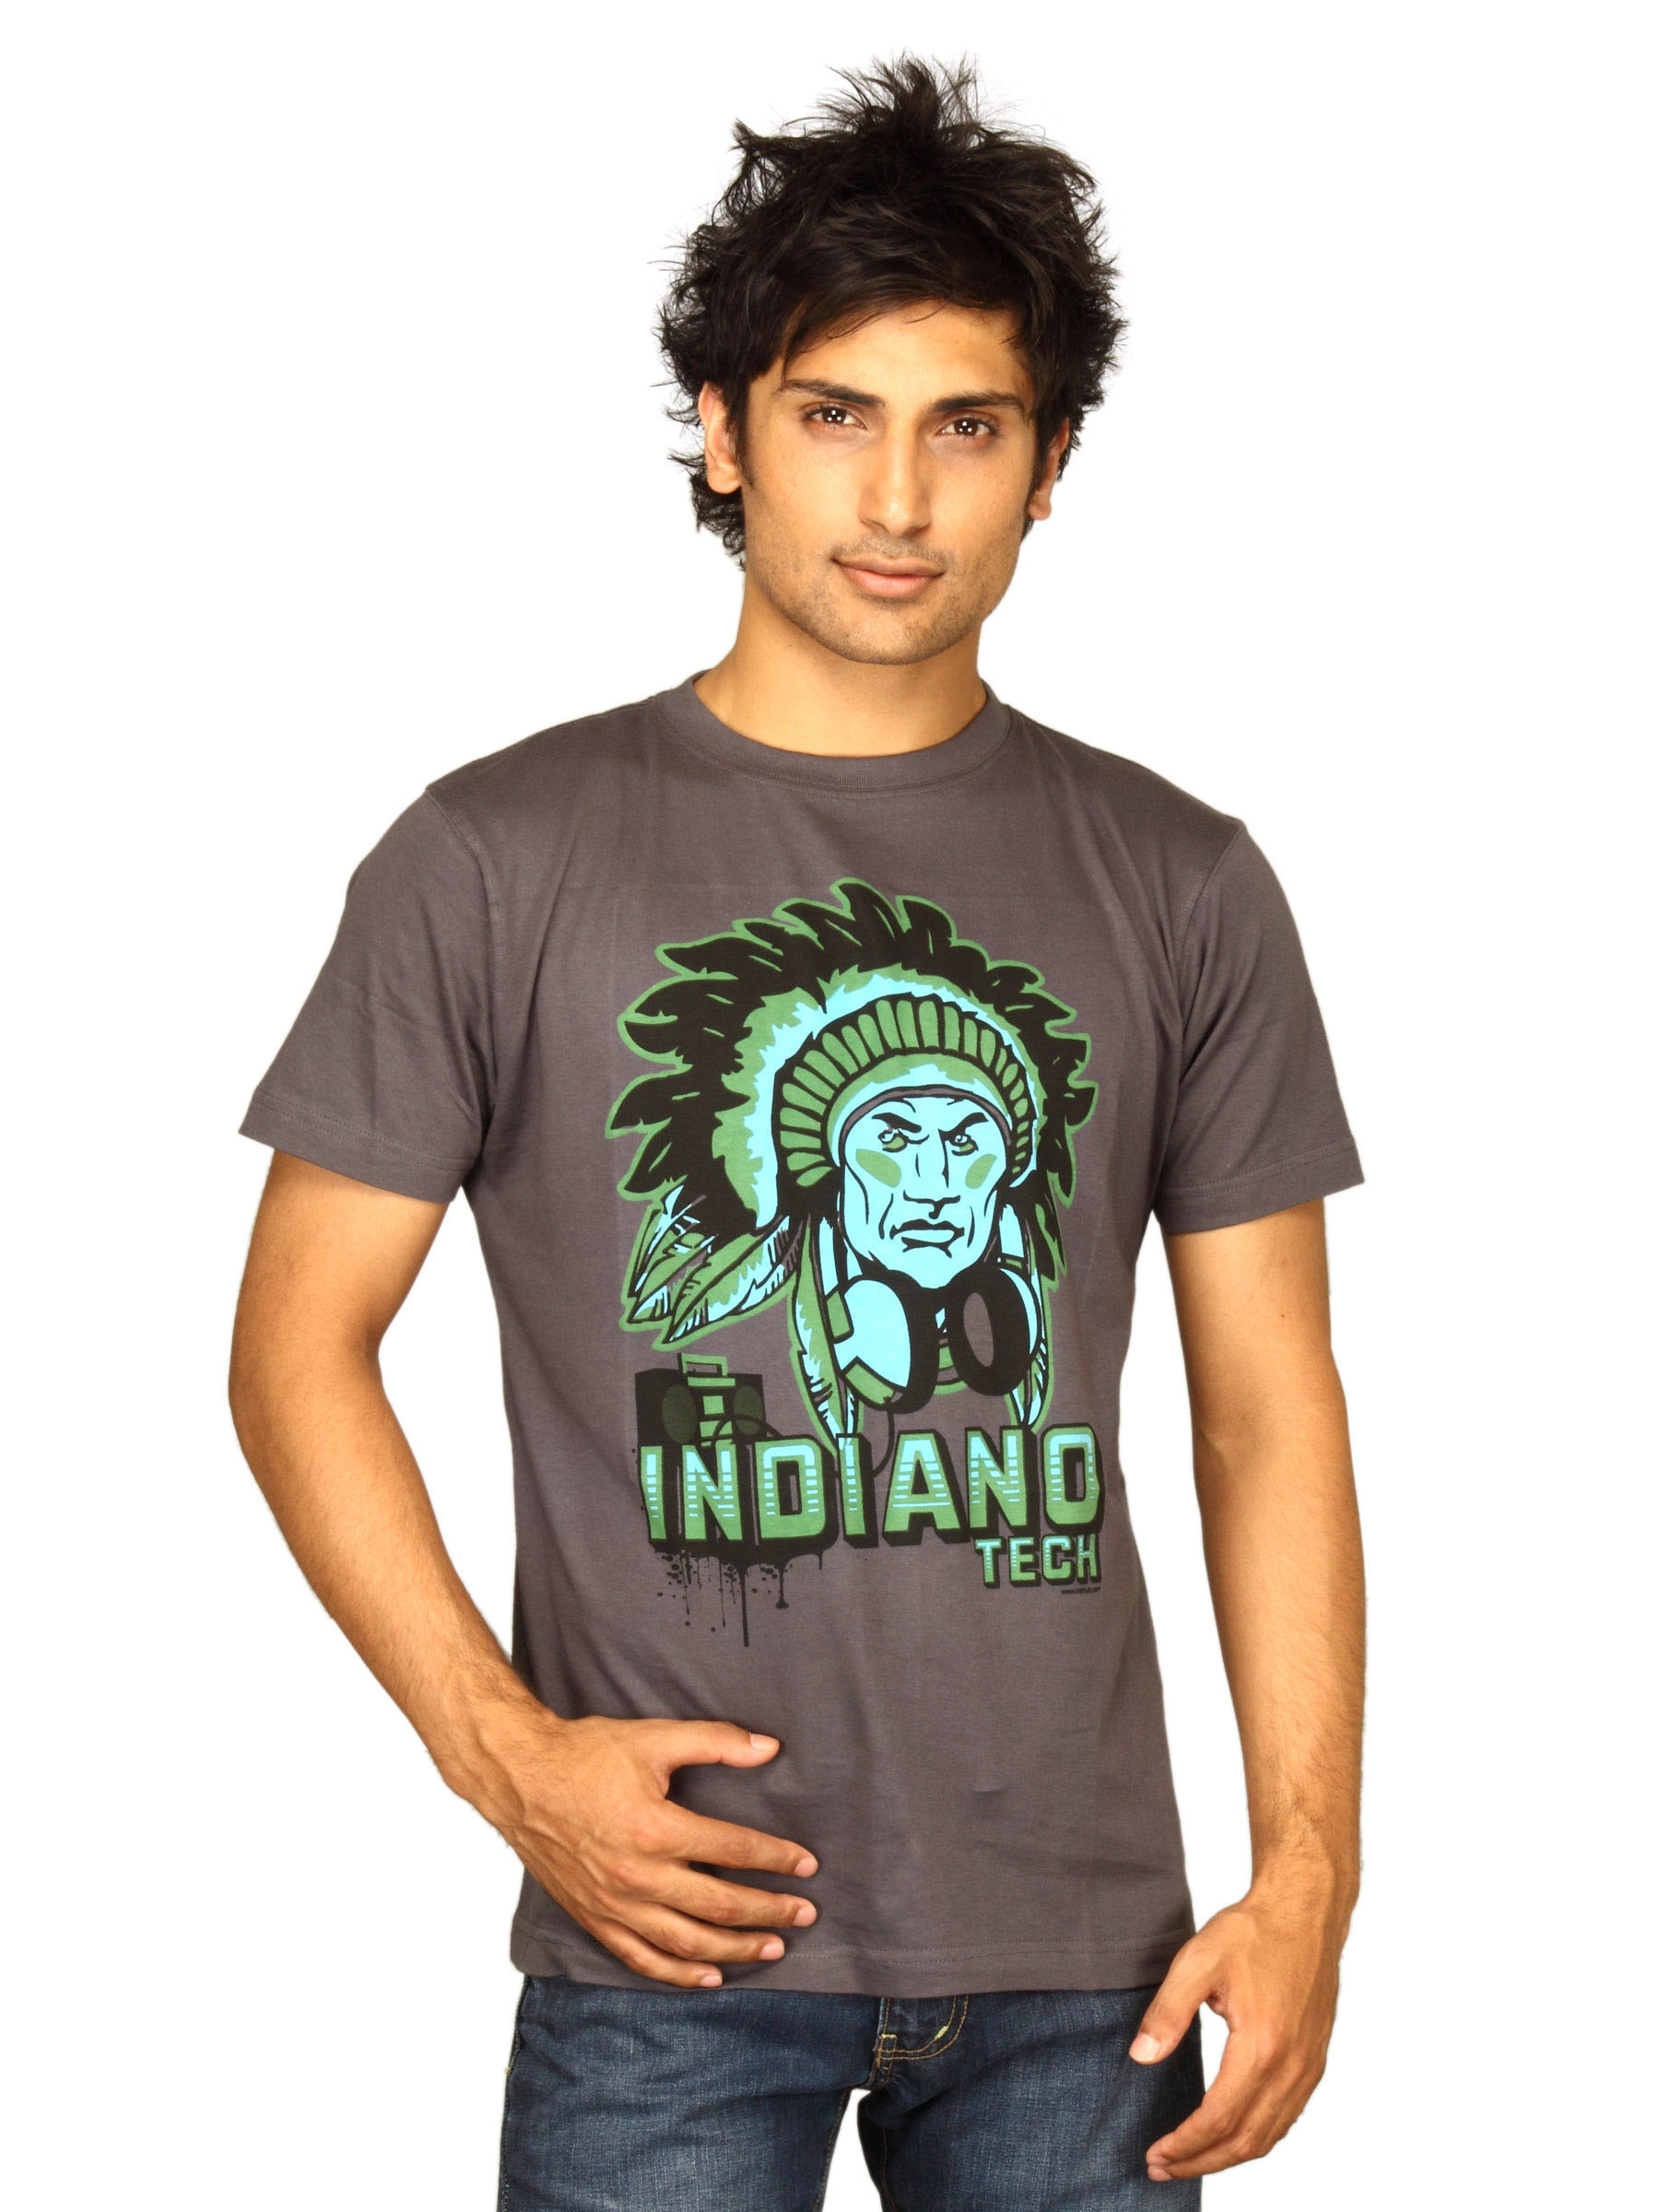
Inkfruit Men's Indiano Dark Grey T-shirt
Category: Apparel / Topwear / Tshirts
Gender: Men
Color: Grey
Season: Summer 2011
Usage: Casual